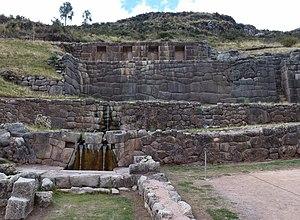
Site Inca deTambomachay près de Cuzco, au Pérou.